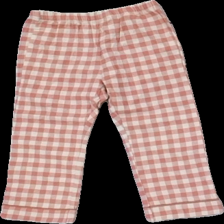
View: front
Type: Pajamas
Category: Children
Brand: Zara
Colors: Pink, White
Material: 100% cotton
Pattern: Checkered print
Cut: Regular
Size: 98
Season: All
Stains: Major
Damage: fläckar
Damage location: top center
Damage 2 location: top center
Price range: <50
Recommended usage: Export
Description: rutiga pyjamasbyxor, missfärgad högst upp